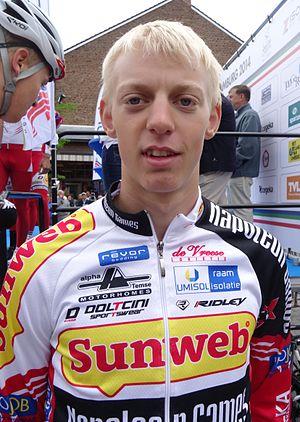
Reportage photographique réalisé le dimanche 15 juin à l'occasion du départ et de l'arrivée du Tour du Limbourg 2014 à Tongres, Belgique.
Michael Vanthourenhout est un coureur de cyclo-cross belge né le 10 décembre 1993 à Bruges. Il est membre de l'équipe Marlux-Napoleon Games.
La saison 2014 de l'équipe cycliste Sunweb-Napoleon Games est la huitième de cette équipe.